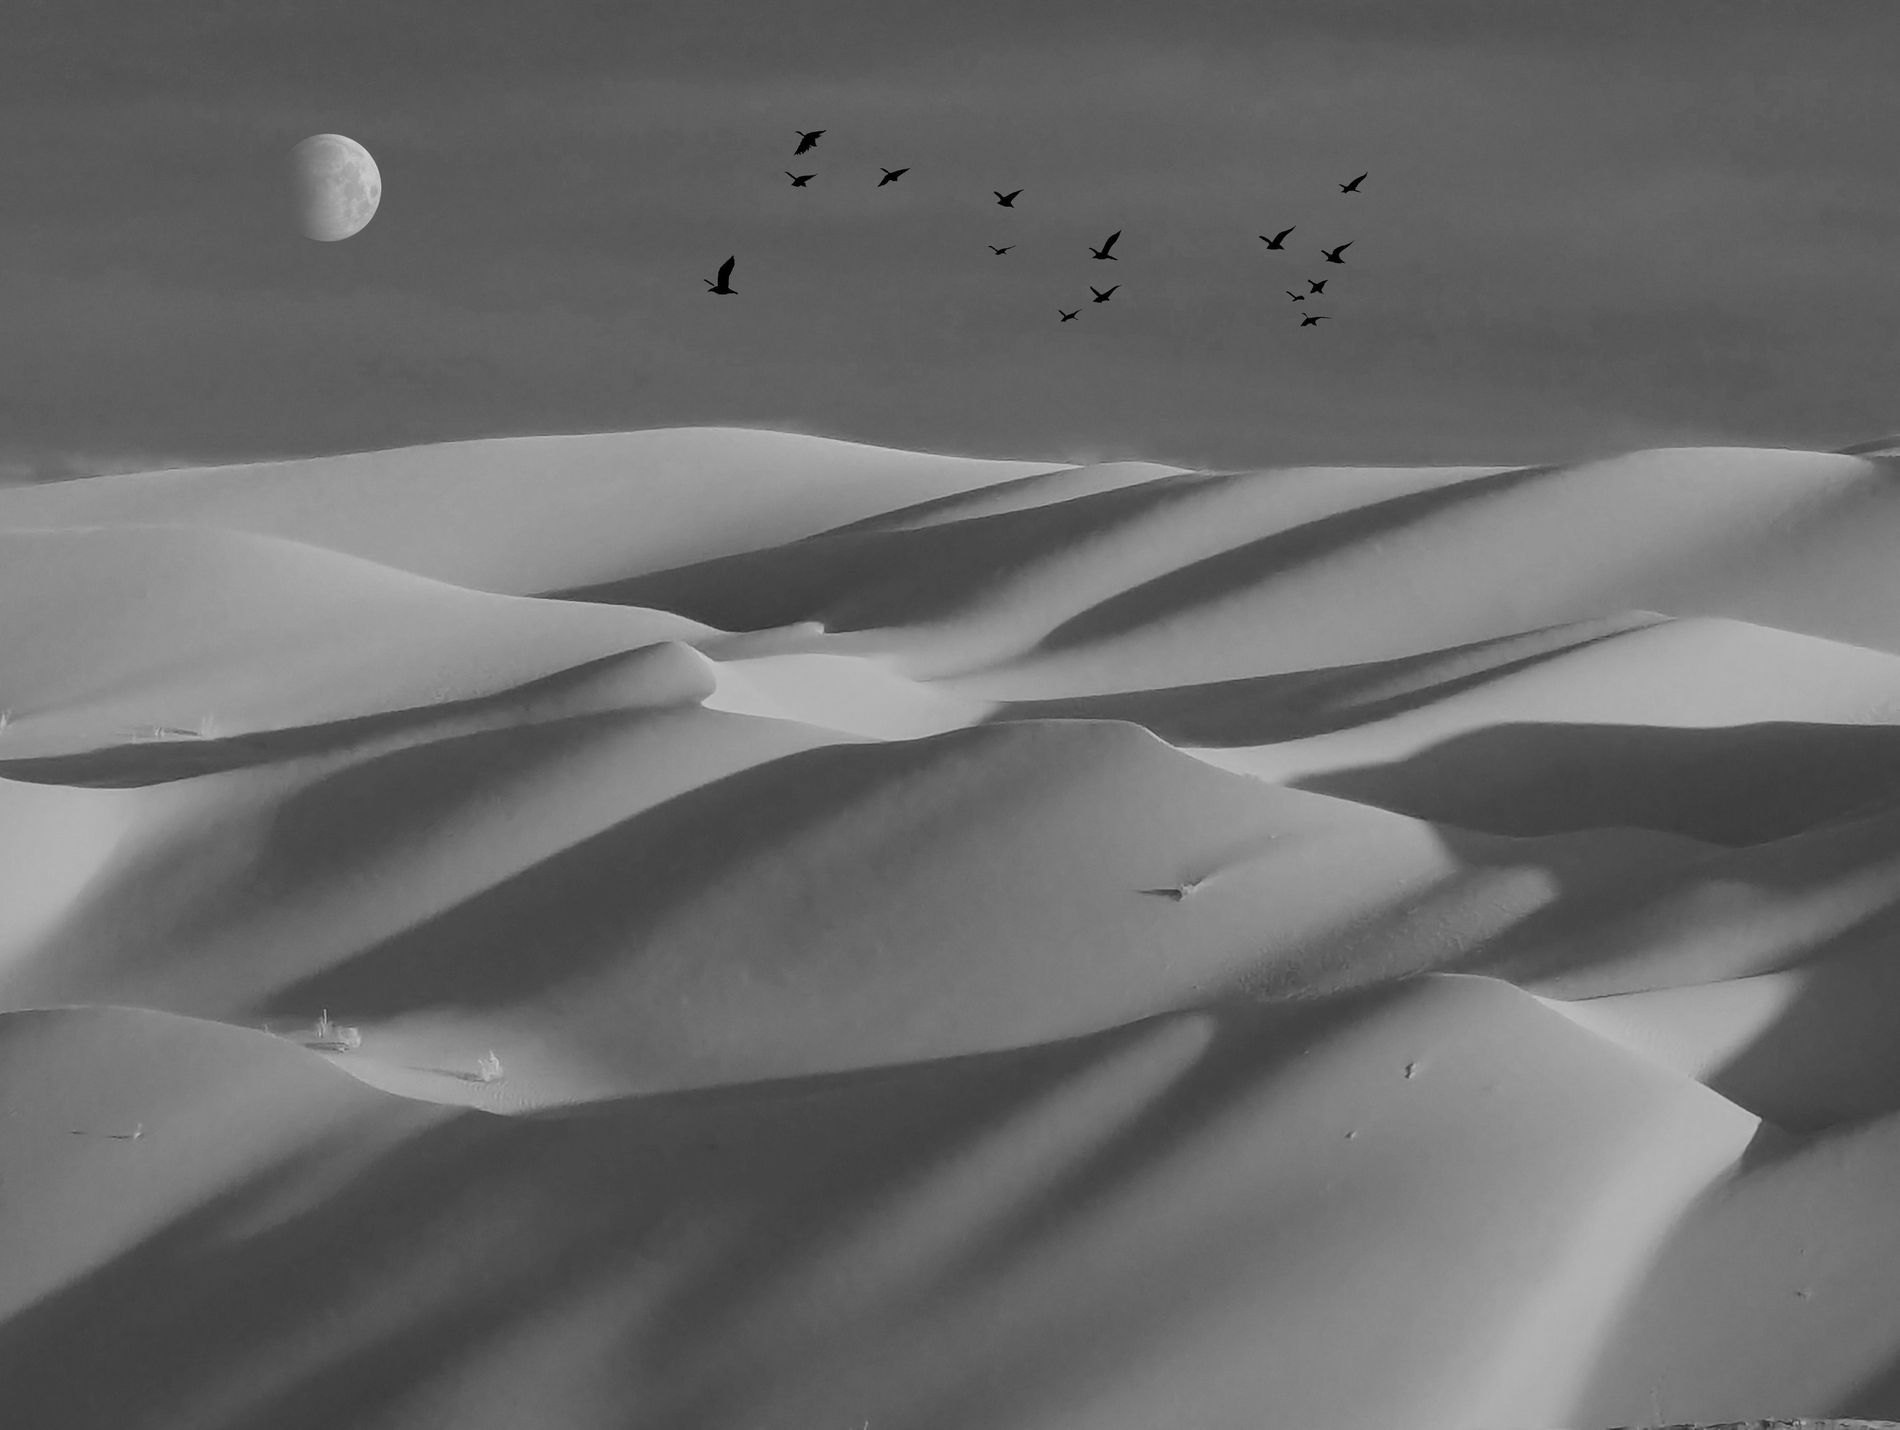
Flying over the sand dunes
The image showcases an expansive desert landscape with smooth dunes.
A partially visible moon hangs in the sky. A flock of birds flying in formation across the upper portion of the image
The image is a grayscale desert landscape with large dunes under a sky featuring a crescent moon and a flock of birds.
The lighting is soft.
The angle is at eye-level.
Labels: Nature, Outdoors, Dune, Sand, Desert, Animal, Bird, Astronomy, Moon, Night, Person, birds, sky
Camera: Google Pixel 6 Pro
Lens: Pixel 6 Pro back camera 19.0mm f/3.5
Aperture: F3.5
Exposure: 1/295 sec
ISO: 128
Focal length: 19.0 mm